Robert Brigandyne

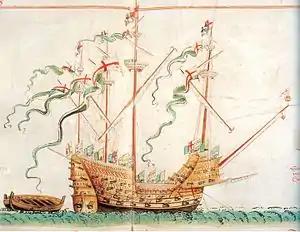
"Henry Grace à Dieu" in 1546

In Kent in 1512 the new dockyard buildings at included purpose-built accommodation for Brigandyne, so he could supervise the construction of the great warship "Henry Grace à Dieu", completed in 1514. Vessels of this size could no longer be built at Smallhythe because of silting in the River Rother. He was the elected Bailiff of Tenterden for two years in succession:1517 to 1519. At Woolwich in 1521 he was issuing instructions for the under-cover docking of "Henry Grace à Dieu" for caulking. Under his direction naval vessels of clinker-built construction, such as "Henry Grace à Dieu", were phased out in favour of the carvel type, more suited to the provision of gunports low in the hull for the new, heavier guns.